2022–2023 mpox outbreak in Israel

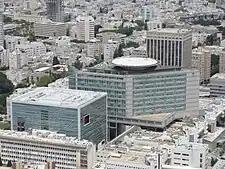
Ichilov General Hospital (in the middle) in Tel Aviv Sourasky Medical Center, where the first case was isolated

As the outbreak was spreading in Europe in the middle of May 2022, the Israeli Health Ministry reported a suspected mpox case in the country on 20 May. The case was confirmed by testing on 21 May, becoming the first case in Israel during the outbreak.